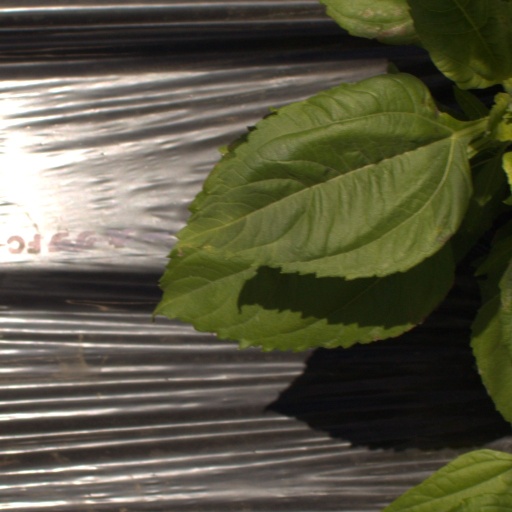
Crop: Jerusalem artichoke